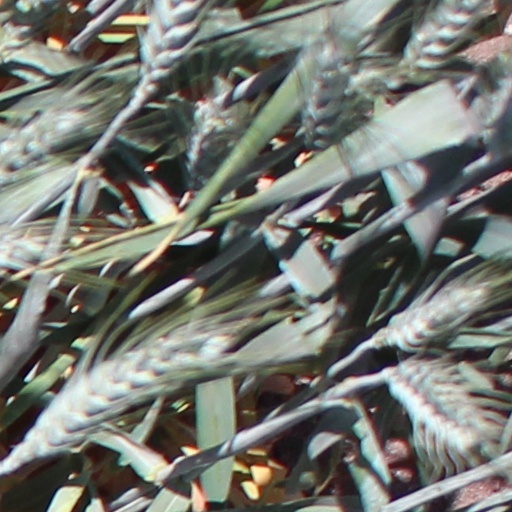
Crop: wheat